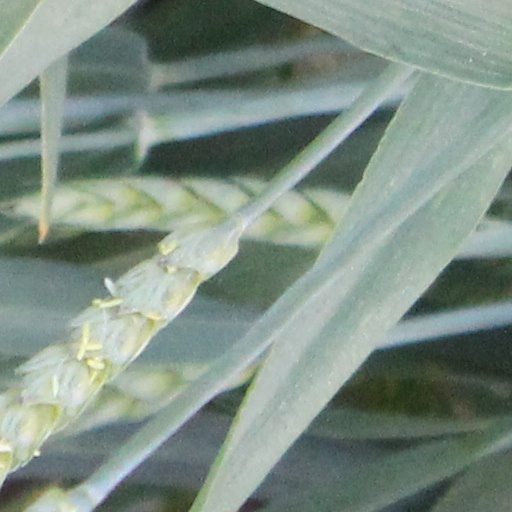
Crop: wheat